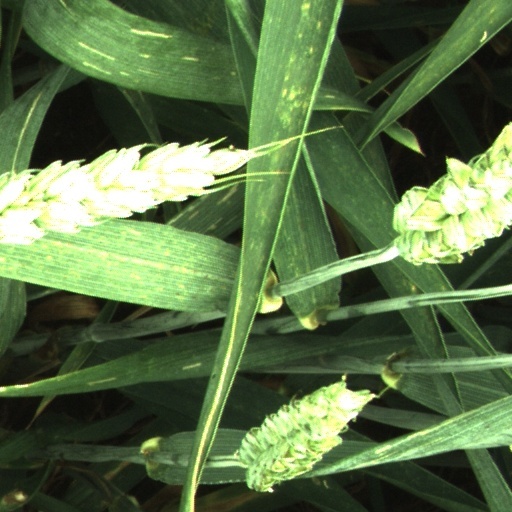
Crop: wheat